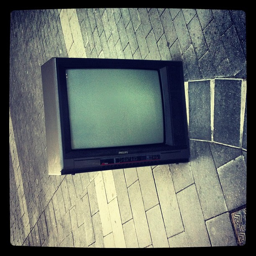
A television standing on its side in the street.
An old tv laying on it's side on a black brick surface.
An older TV sitting on its side on the sidewalk,
A Television laying on it's side on a brick path.
An old television on its side on the ground.